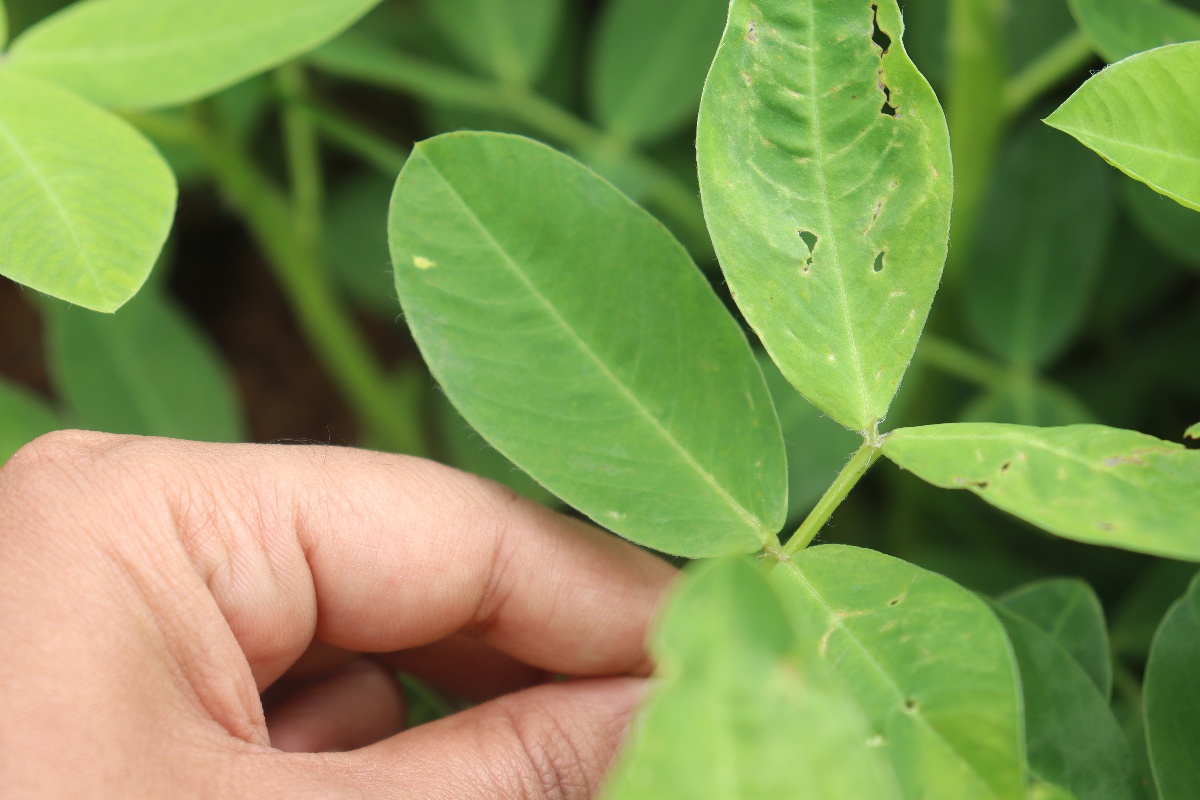
Label: healthy leaf